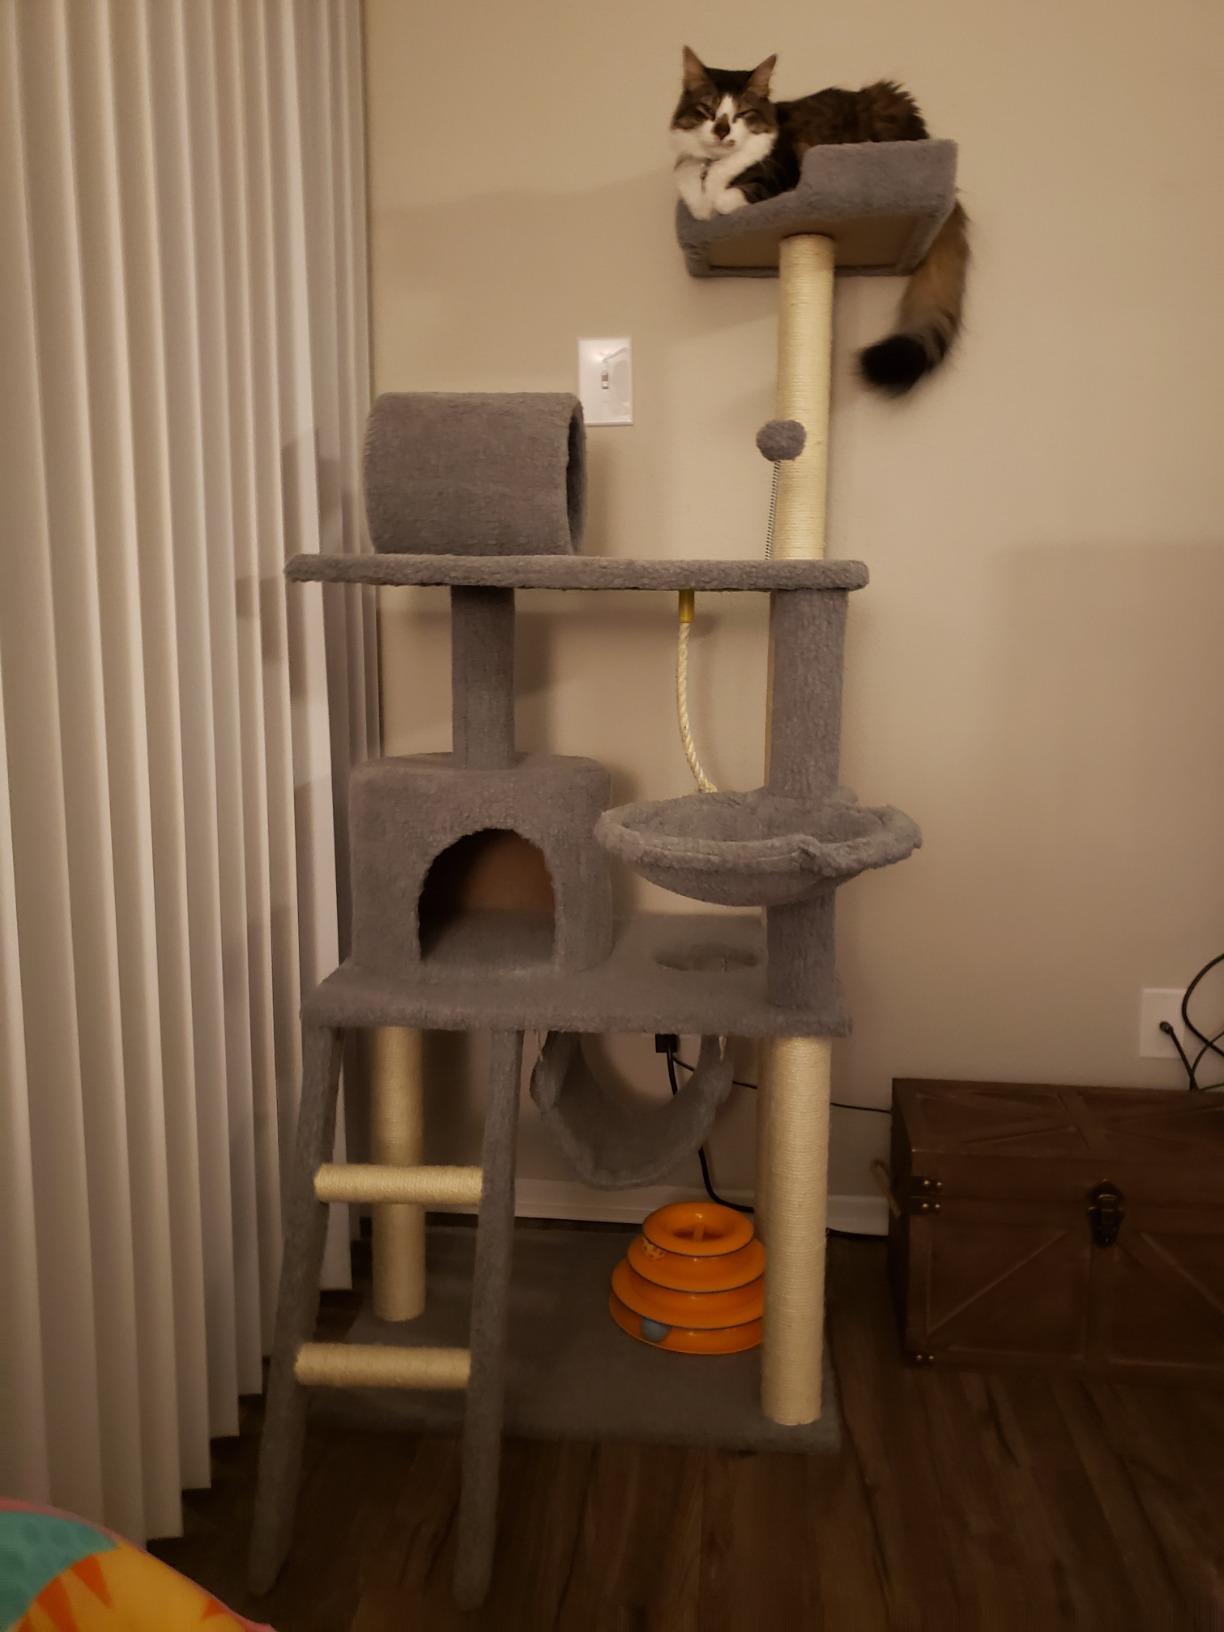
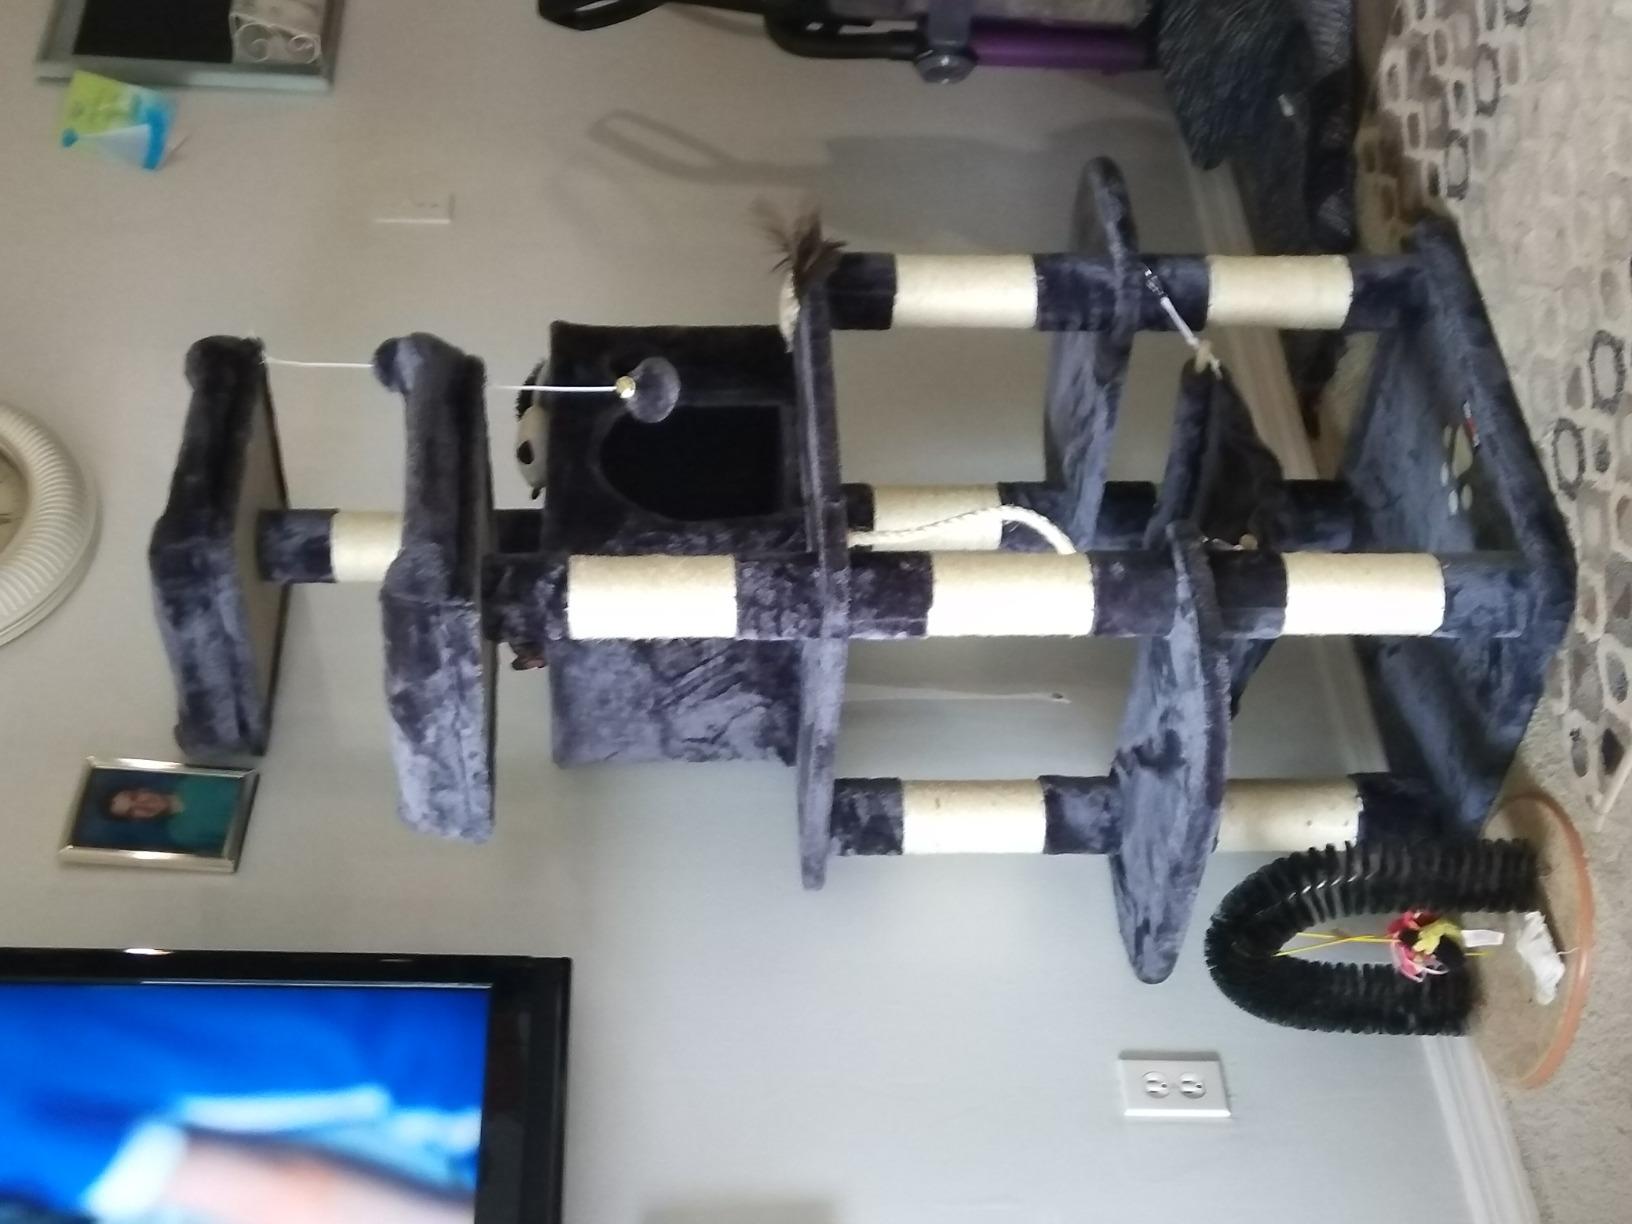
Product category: items_cat tree
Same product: no